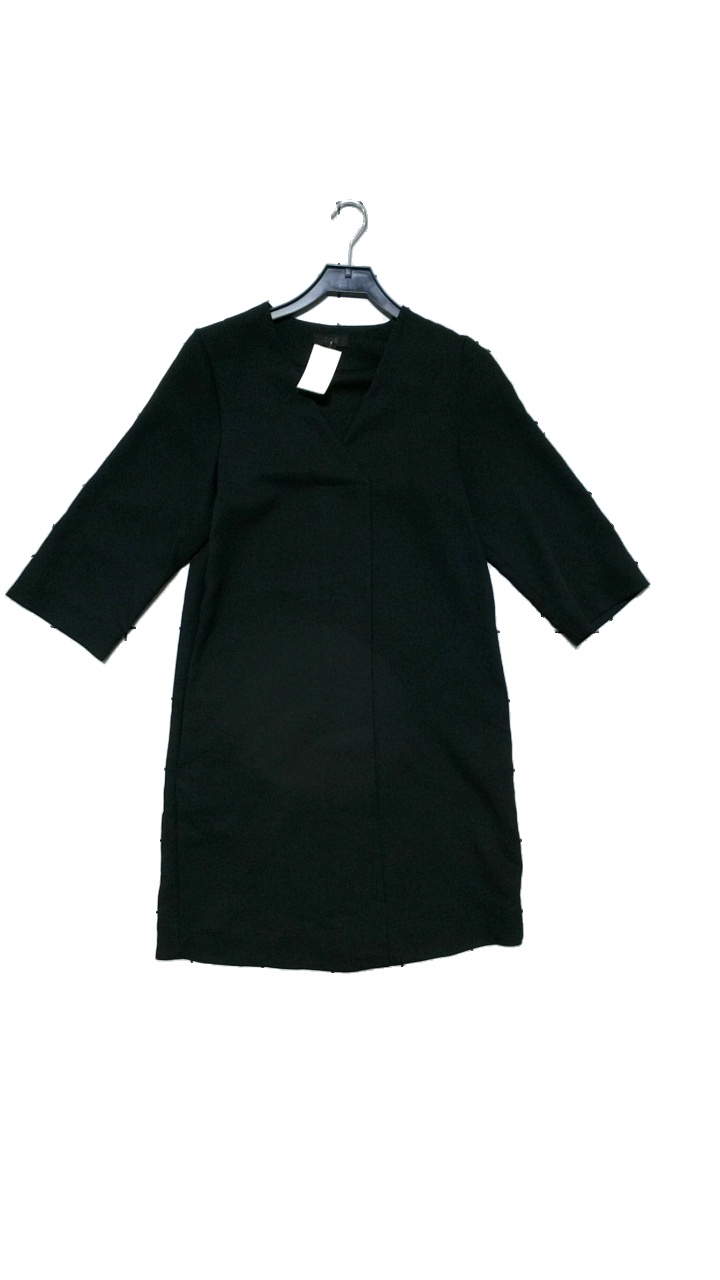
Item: Dress (Ladies)
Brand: Cos
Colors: Black
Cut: V-collar
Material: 100% polyester
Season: All
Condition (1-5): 4
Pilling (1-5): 4
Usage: Reuse
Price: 150-250